1580 influenza pandemic

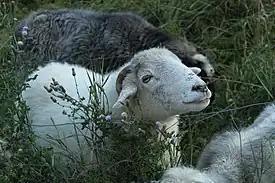
Flu received names on mainland Europe after sicknesses of livestock, particularly sheep.

London experienced significant excess mortalities during the flu epidemic, a period referred to as the "gentle correction" [by who or what] which lasted from late June to mid-August 1580. Reported overall weekly mortalities for London rose from 47 on June 30 to 77 on July 7 before rising to 133, 146, 96, and 78 deaths for the next four weeks respectively. According to a 1920s translation of the French Ambassador Michel de Castelnau's letters, Queen Elizabeth fell ill with "whooping cough accompanied by a high fever" on July 5 as the flu was spreading throughout London. The modern French word for whooping cough, coqueluche, meant influenza in 1580. British physician Thomas Short wrote that "few died except those that were let blood of or had unsound viscera," indicating that the epidemic's outcome was not as severe in England as in Italy or Spain.